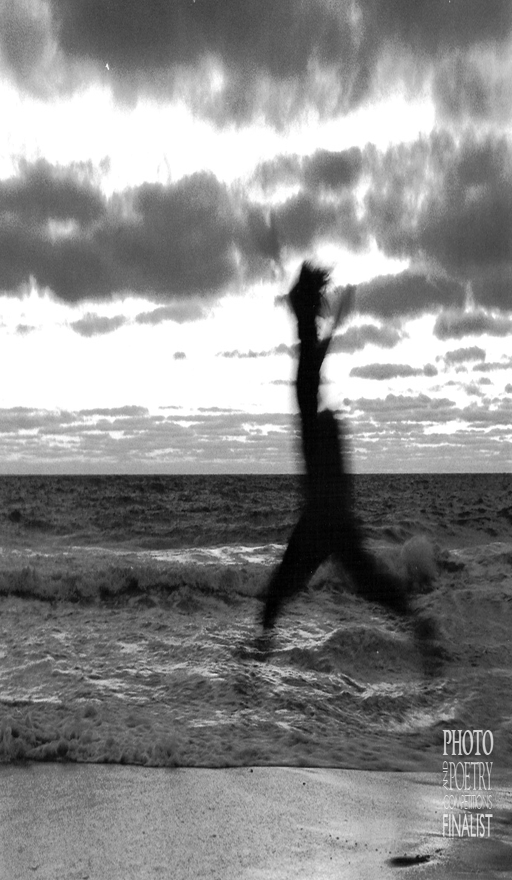
person - the sun had just dropped below the horizon of a seemingly endlessprivate beach .